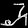
Label: Sandal